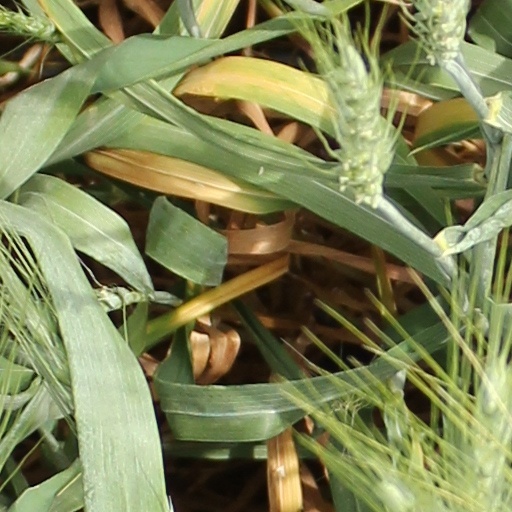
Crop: wheat